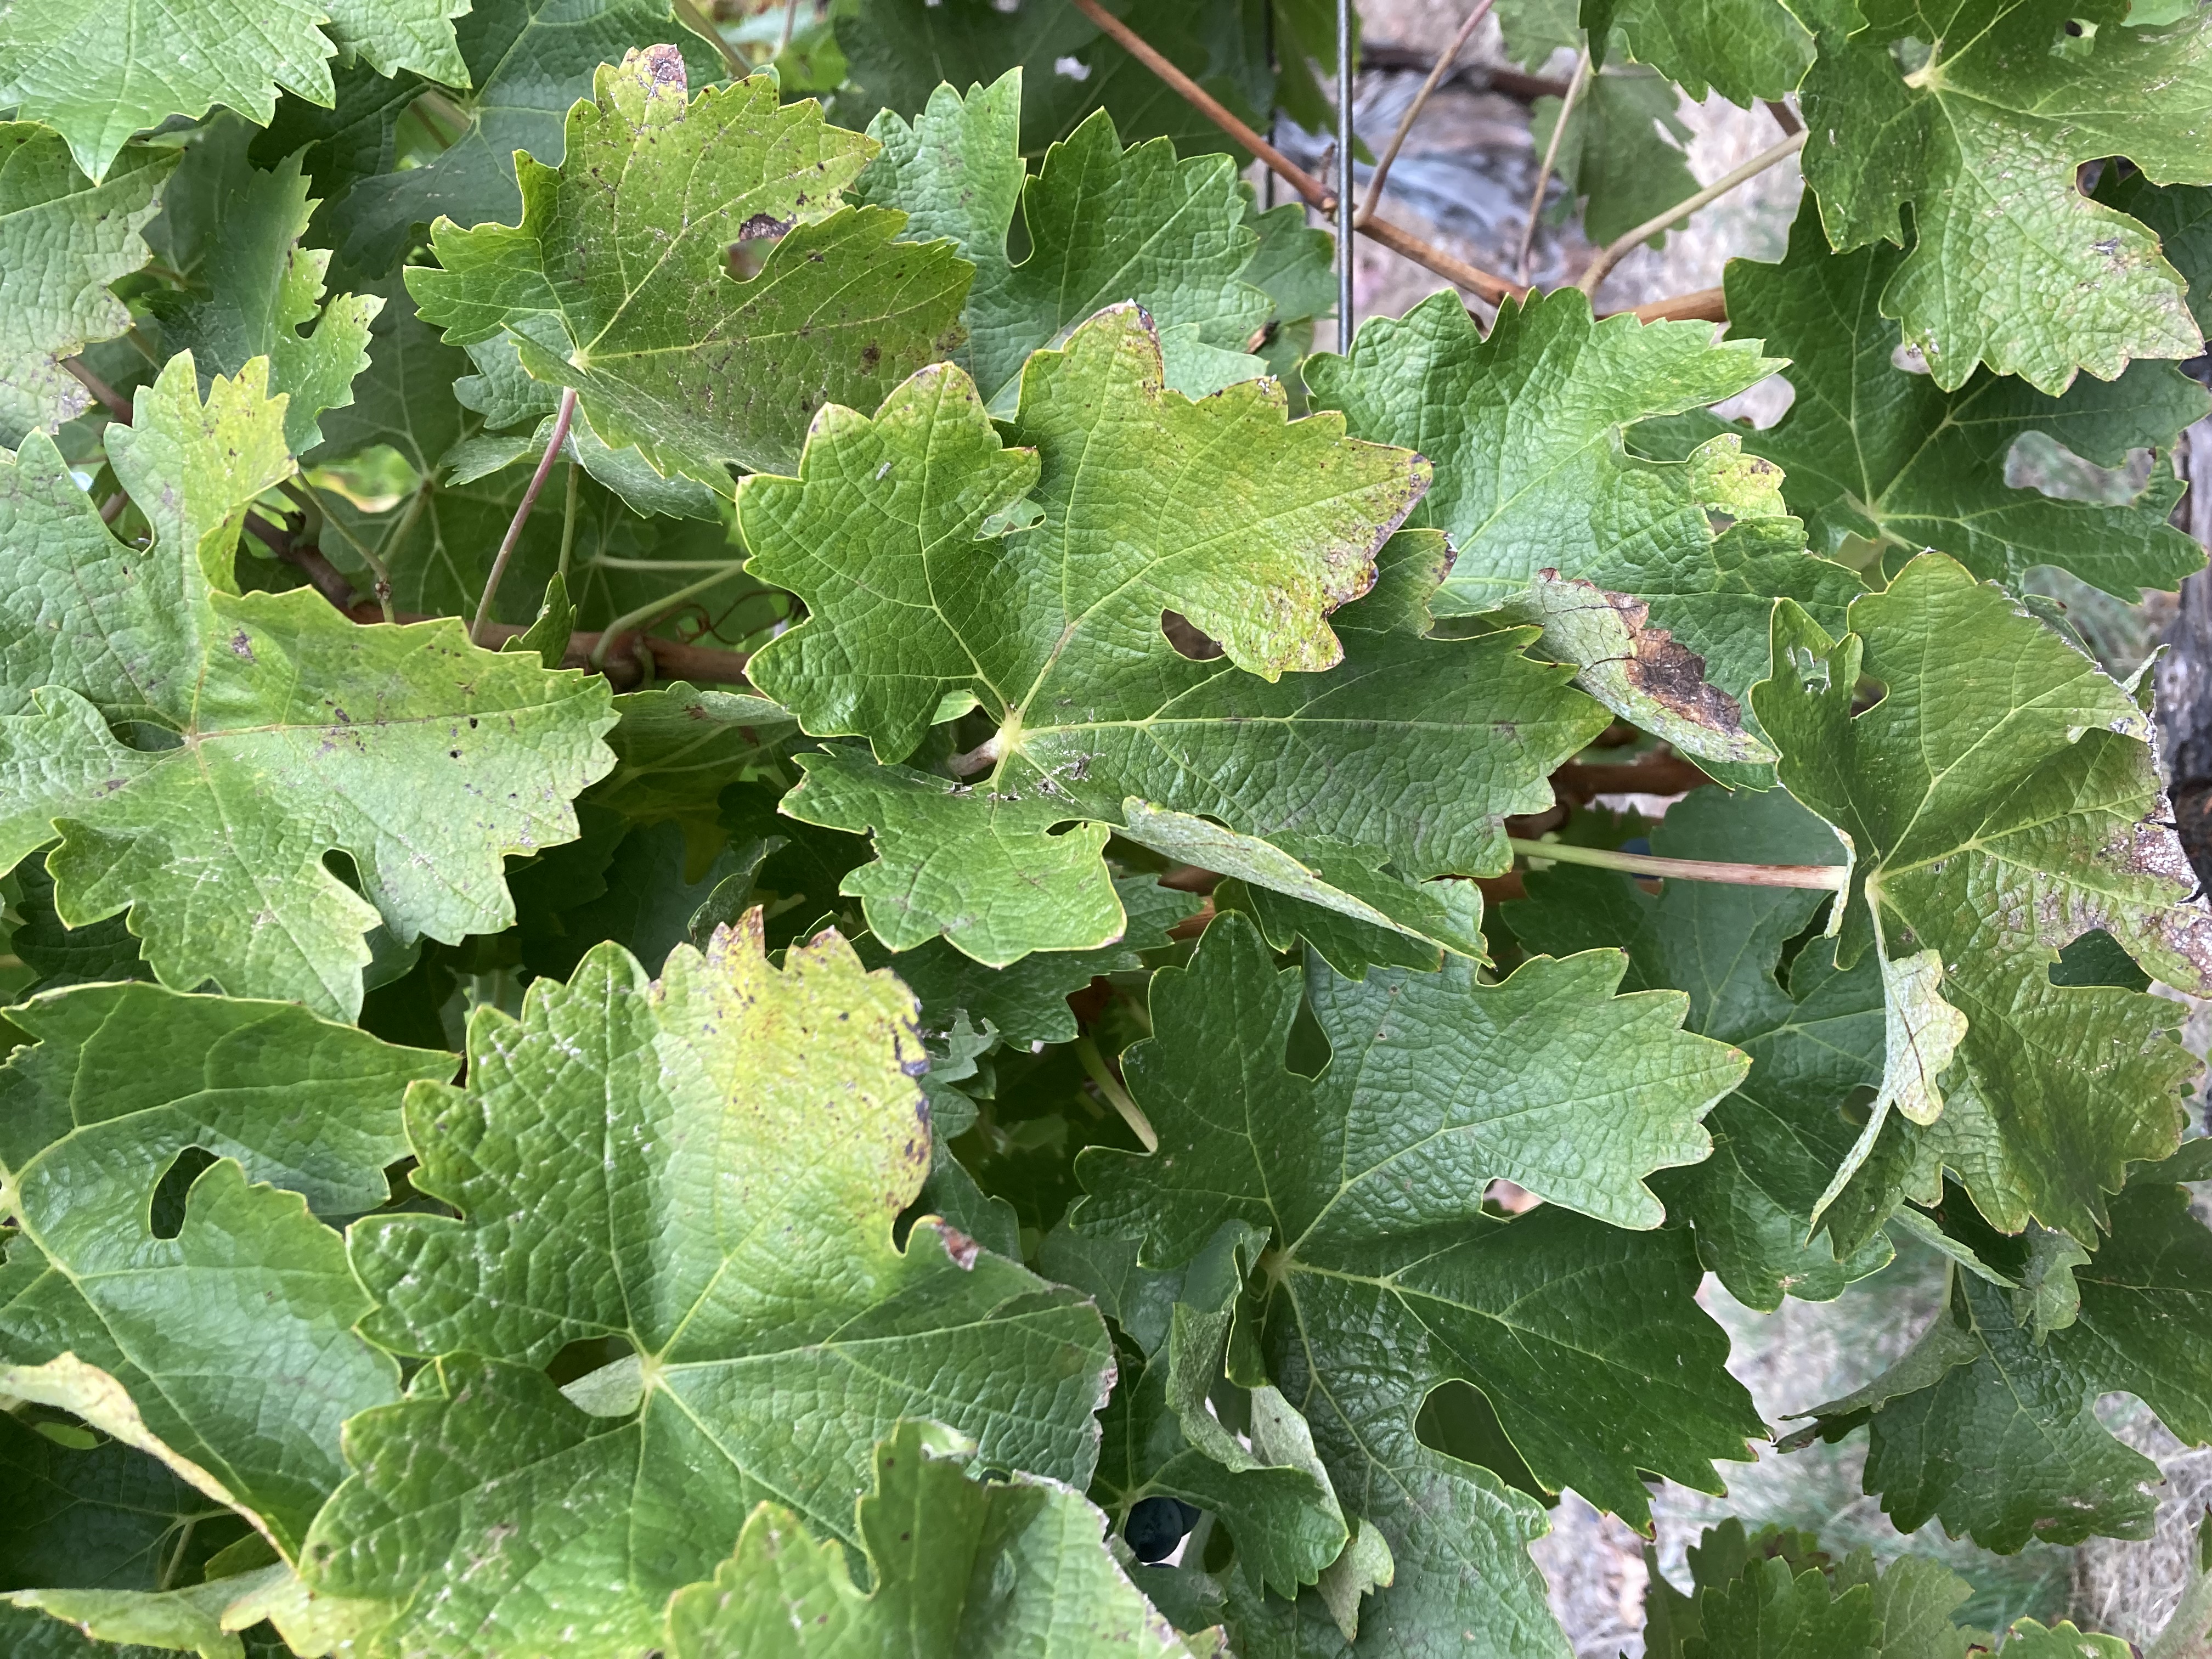
Label: No Virus